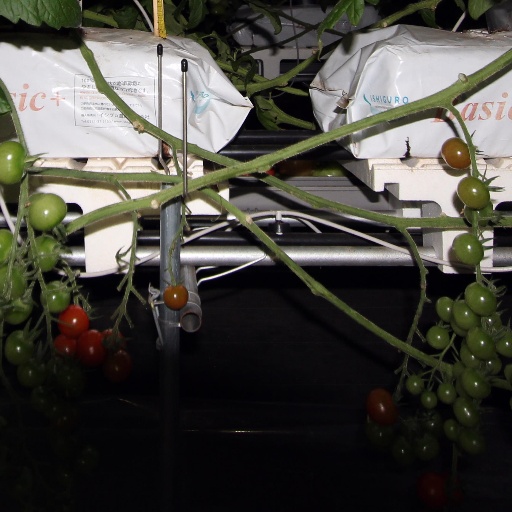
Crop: tomato